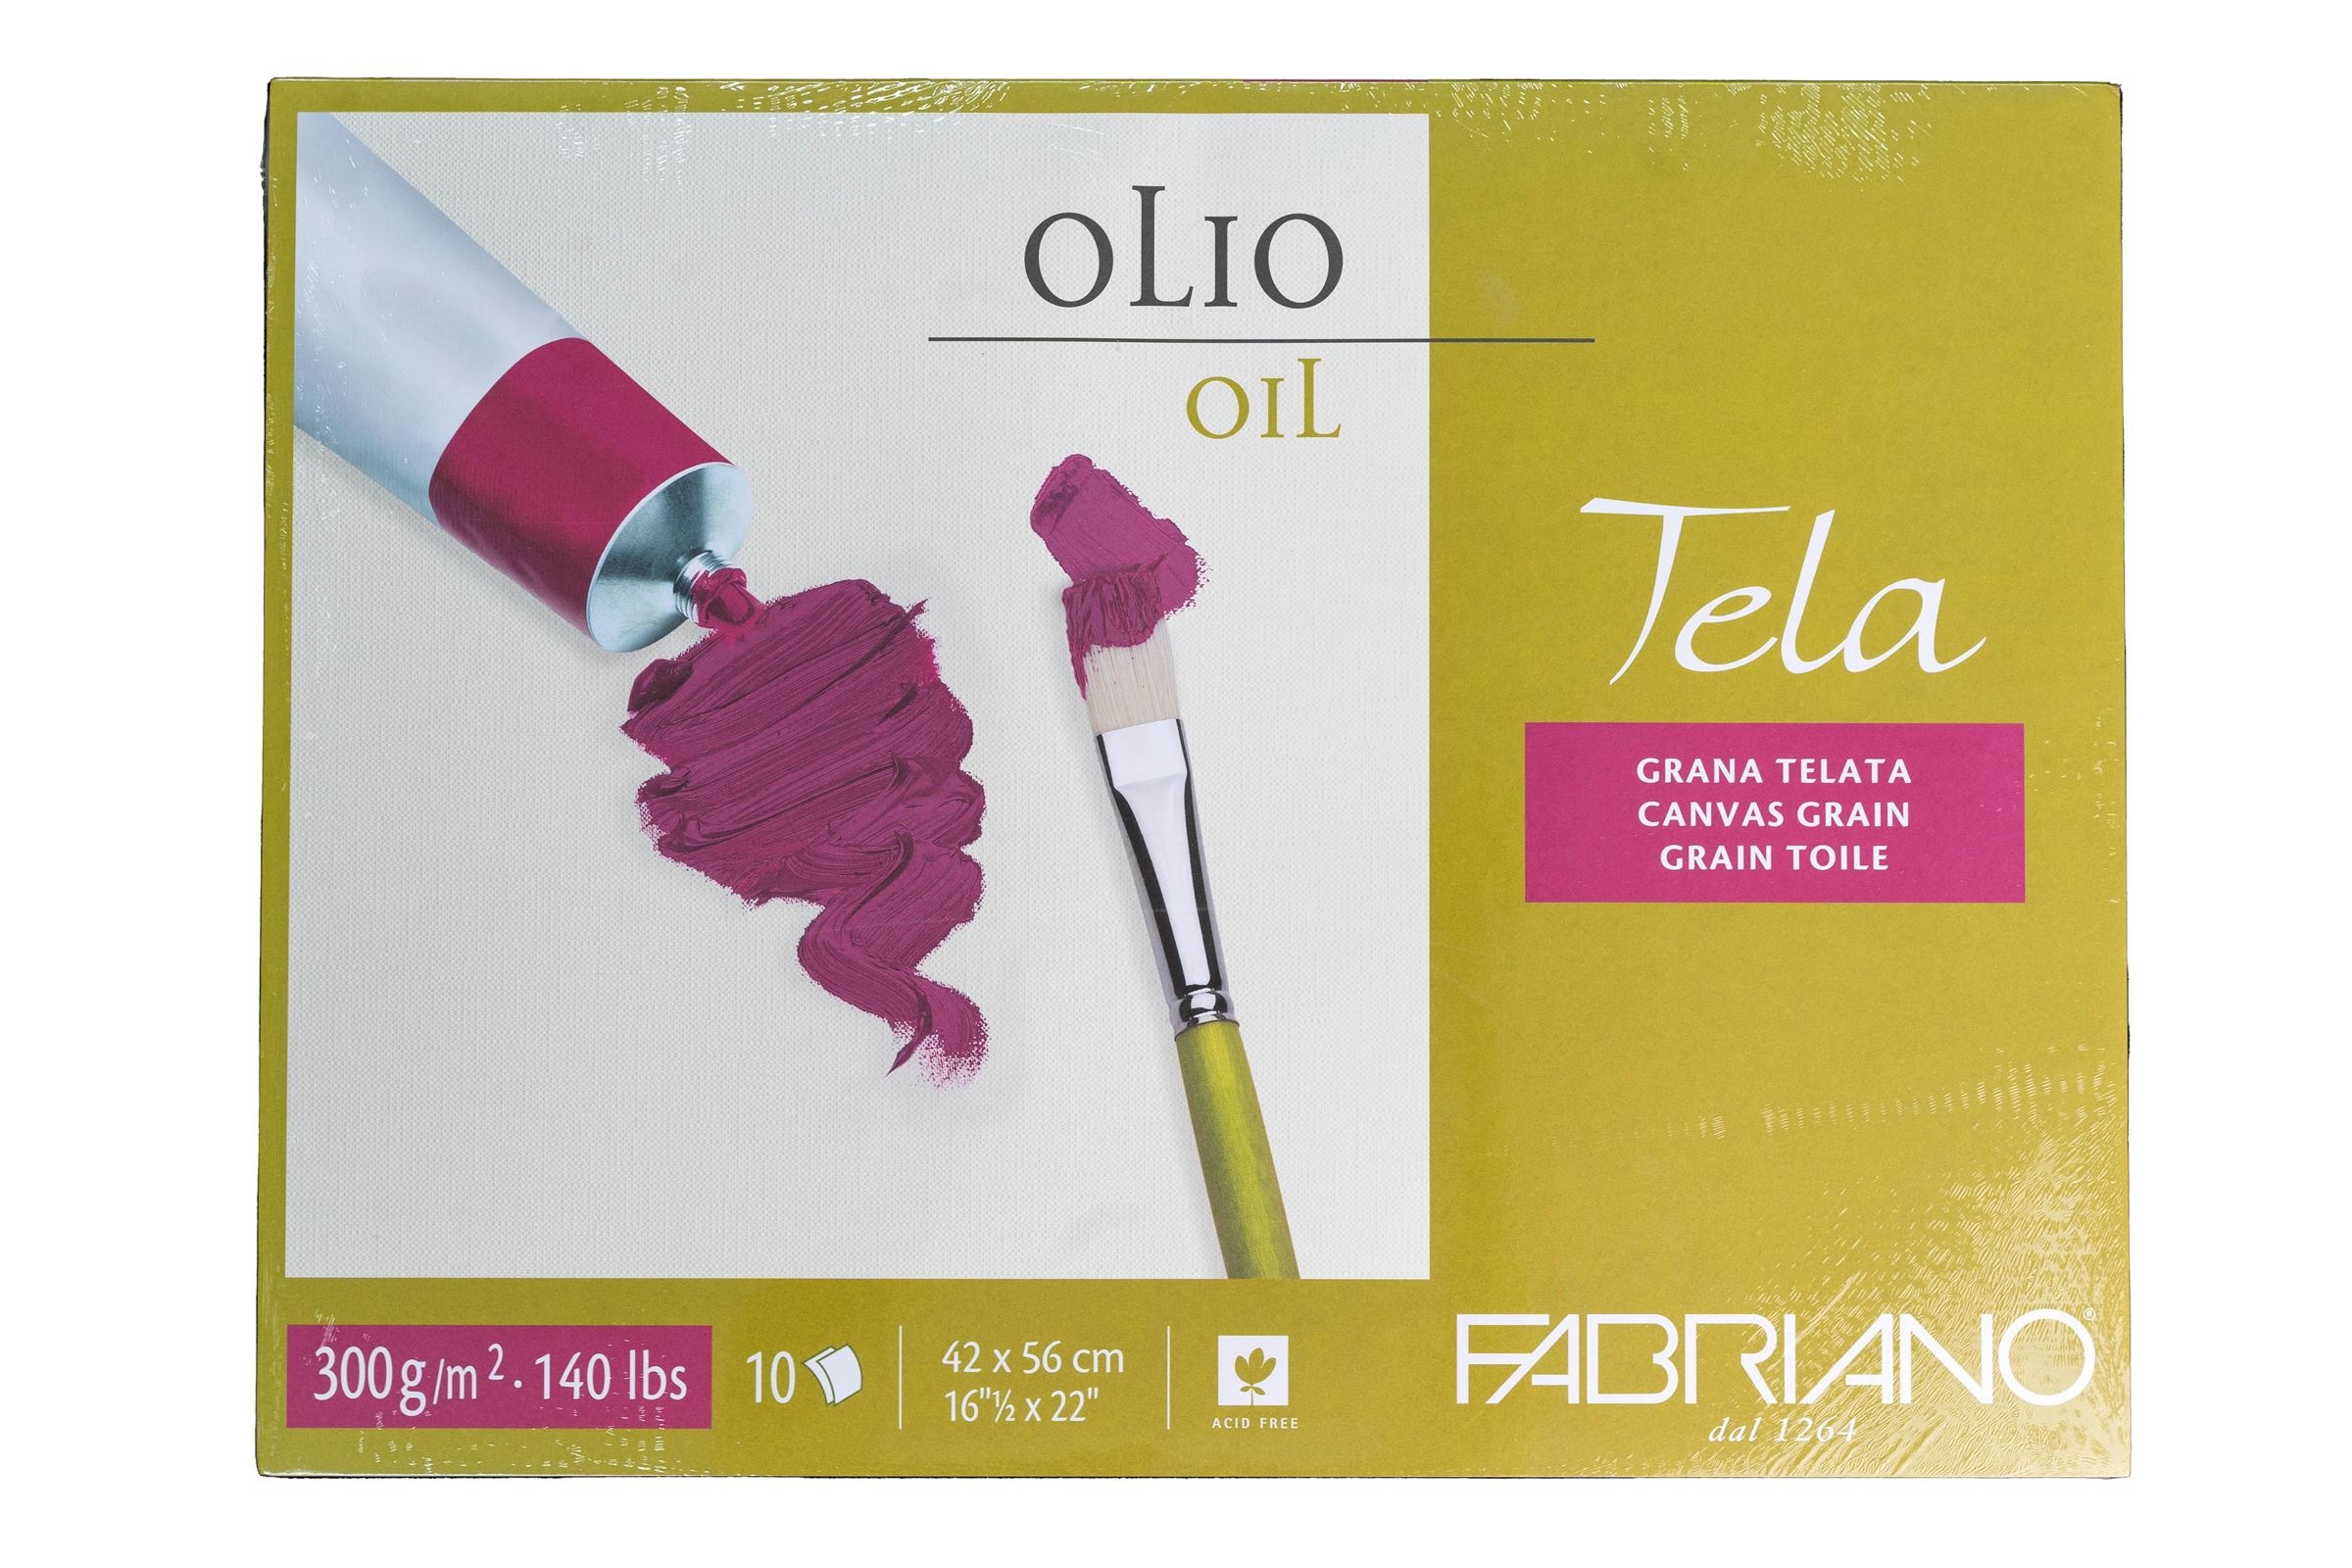
Fabriano Tela block - 42 x 56 cm - 300g - 10 sheets
Fabriano Tela block - 42 x 56 cm - 300g - 10 sheets
Brand: fabriano
Category: Arts & Entertainment > Hobbies & Creative Arts > Arts & Crafts > Art & Crafting Materials > Textiles > Crafting Canvas > Painting Canvas > Canvas Panels